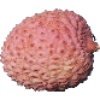
Label: Lychee 1